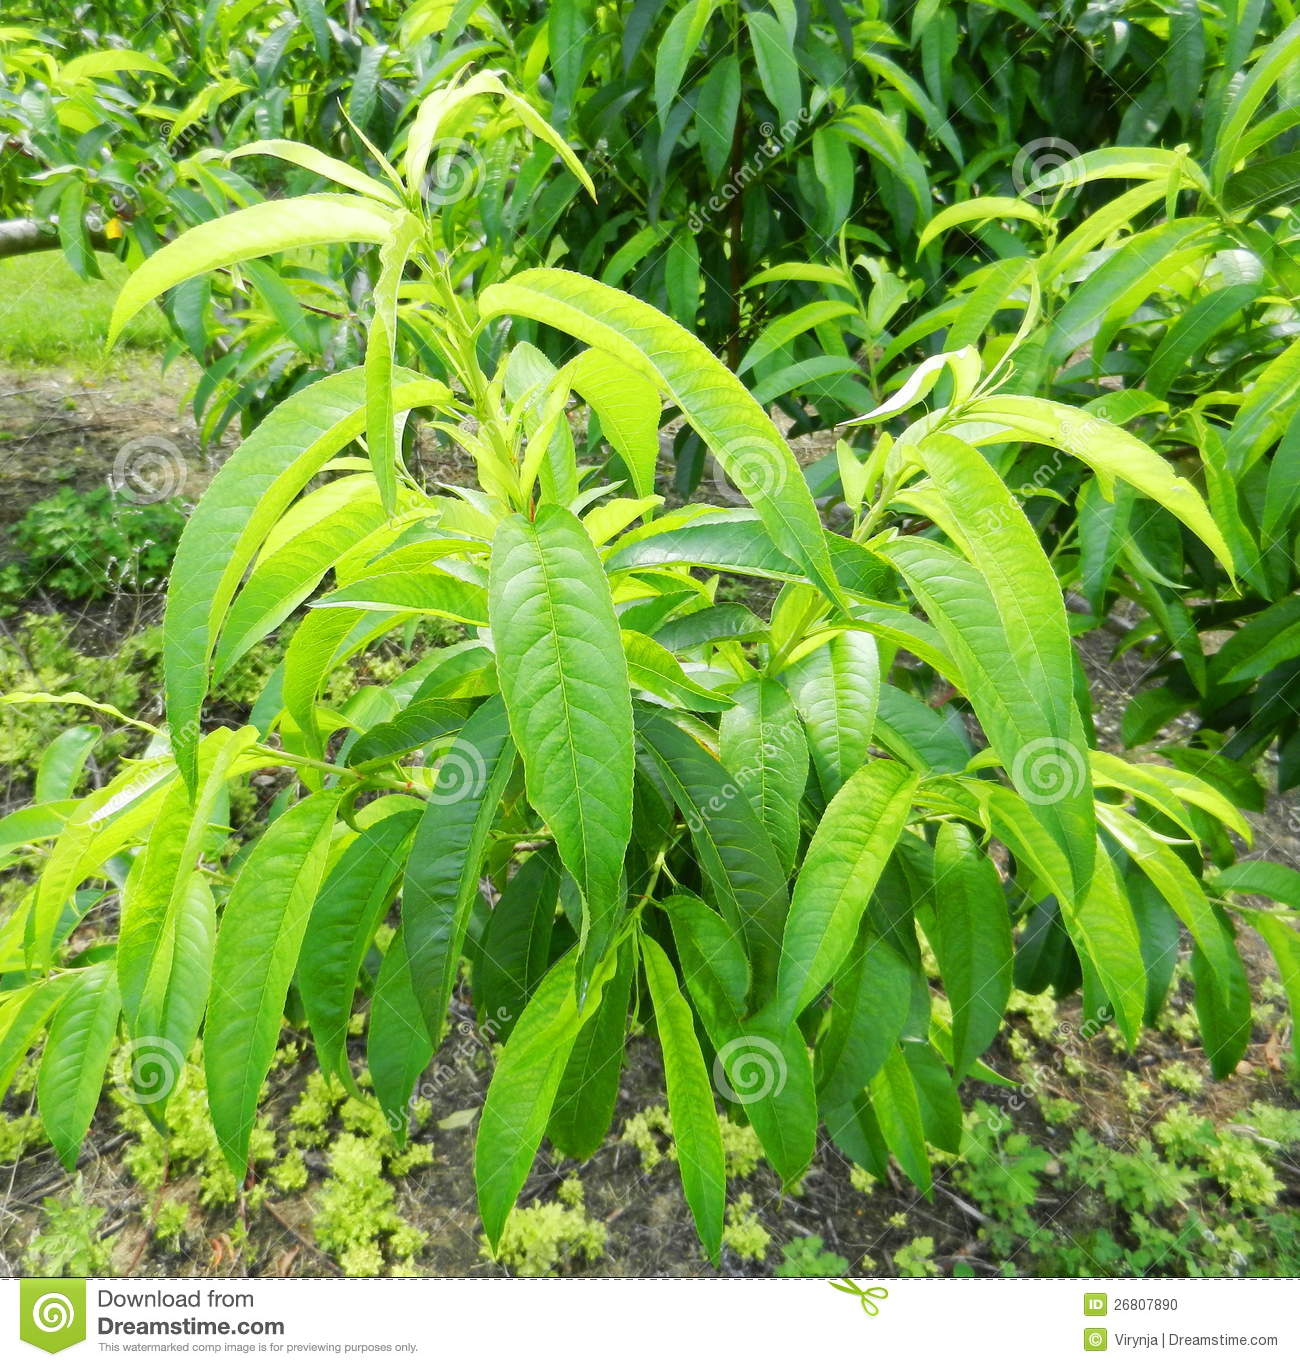
Labels: Peach leaf, Peach leaf, Peach leaf, Peach leaf, Peach leaf, Peach leaf, Peach leaf, Peach leaf, Peach leaf, Peach leaf, Peach leaf, Peach leaf, Peach leaf, Peach leaf, Peach leaf